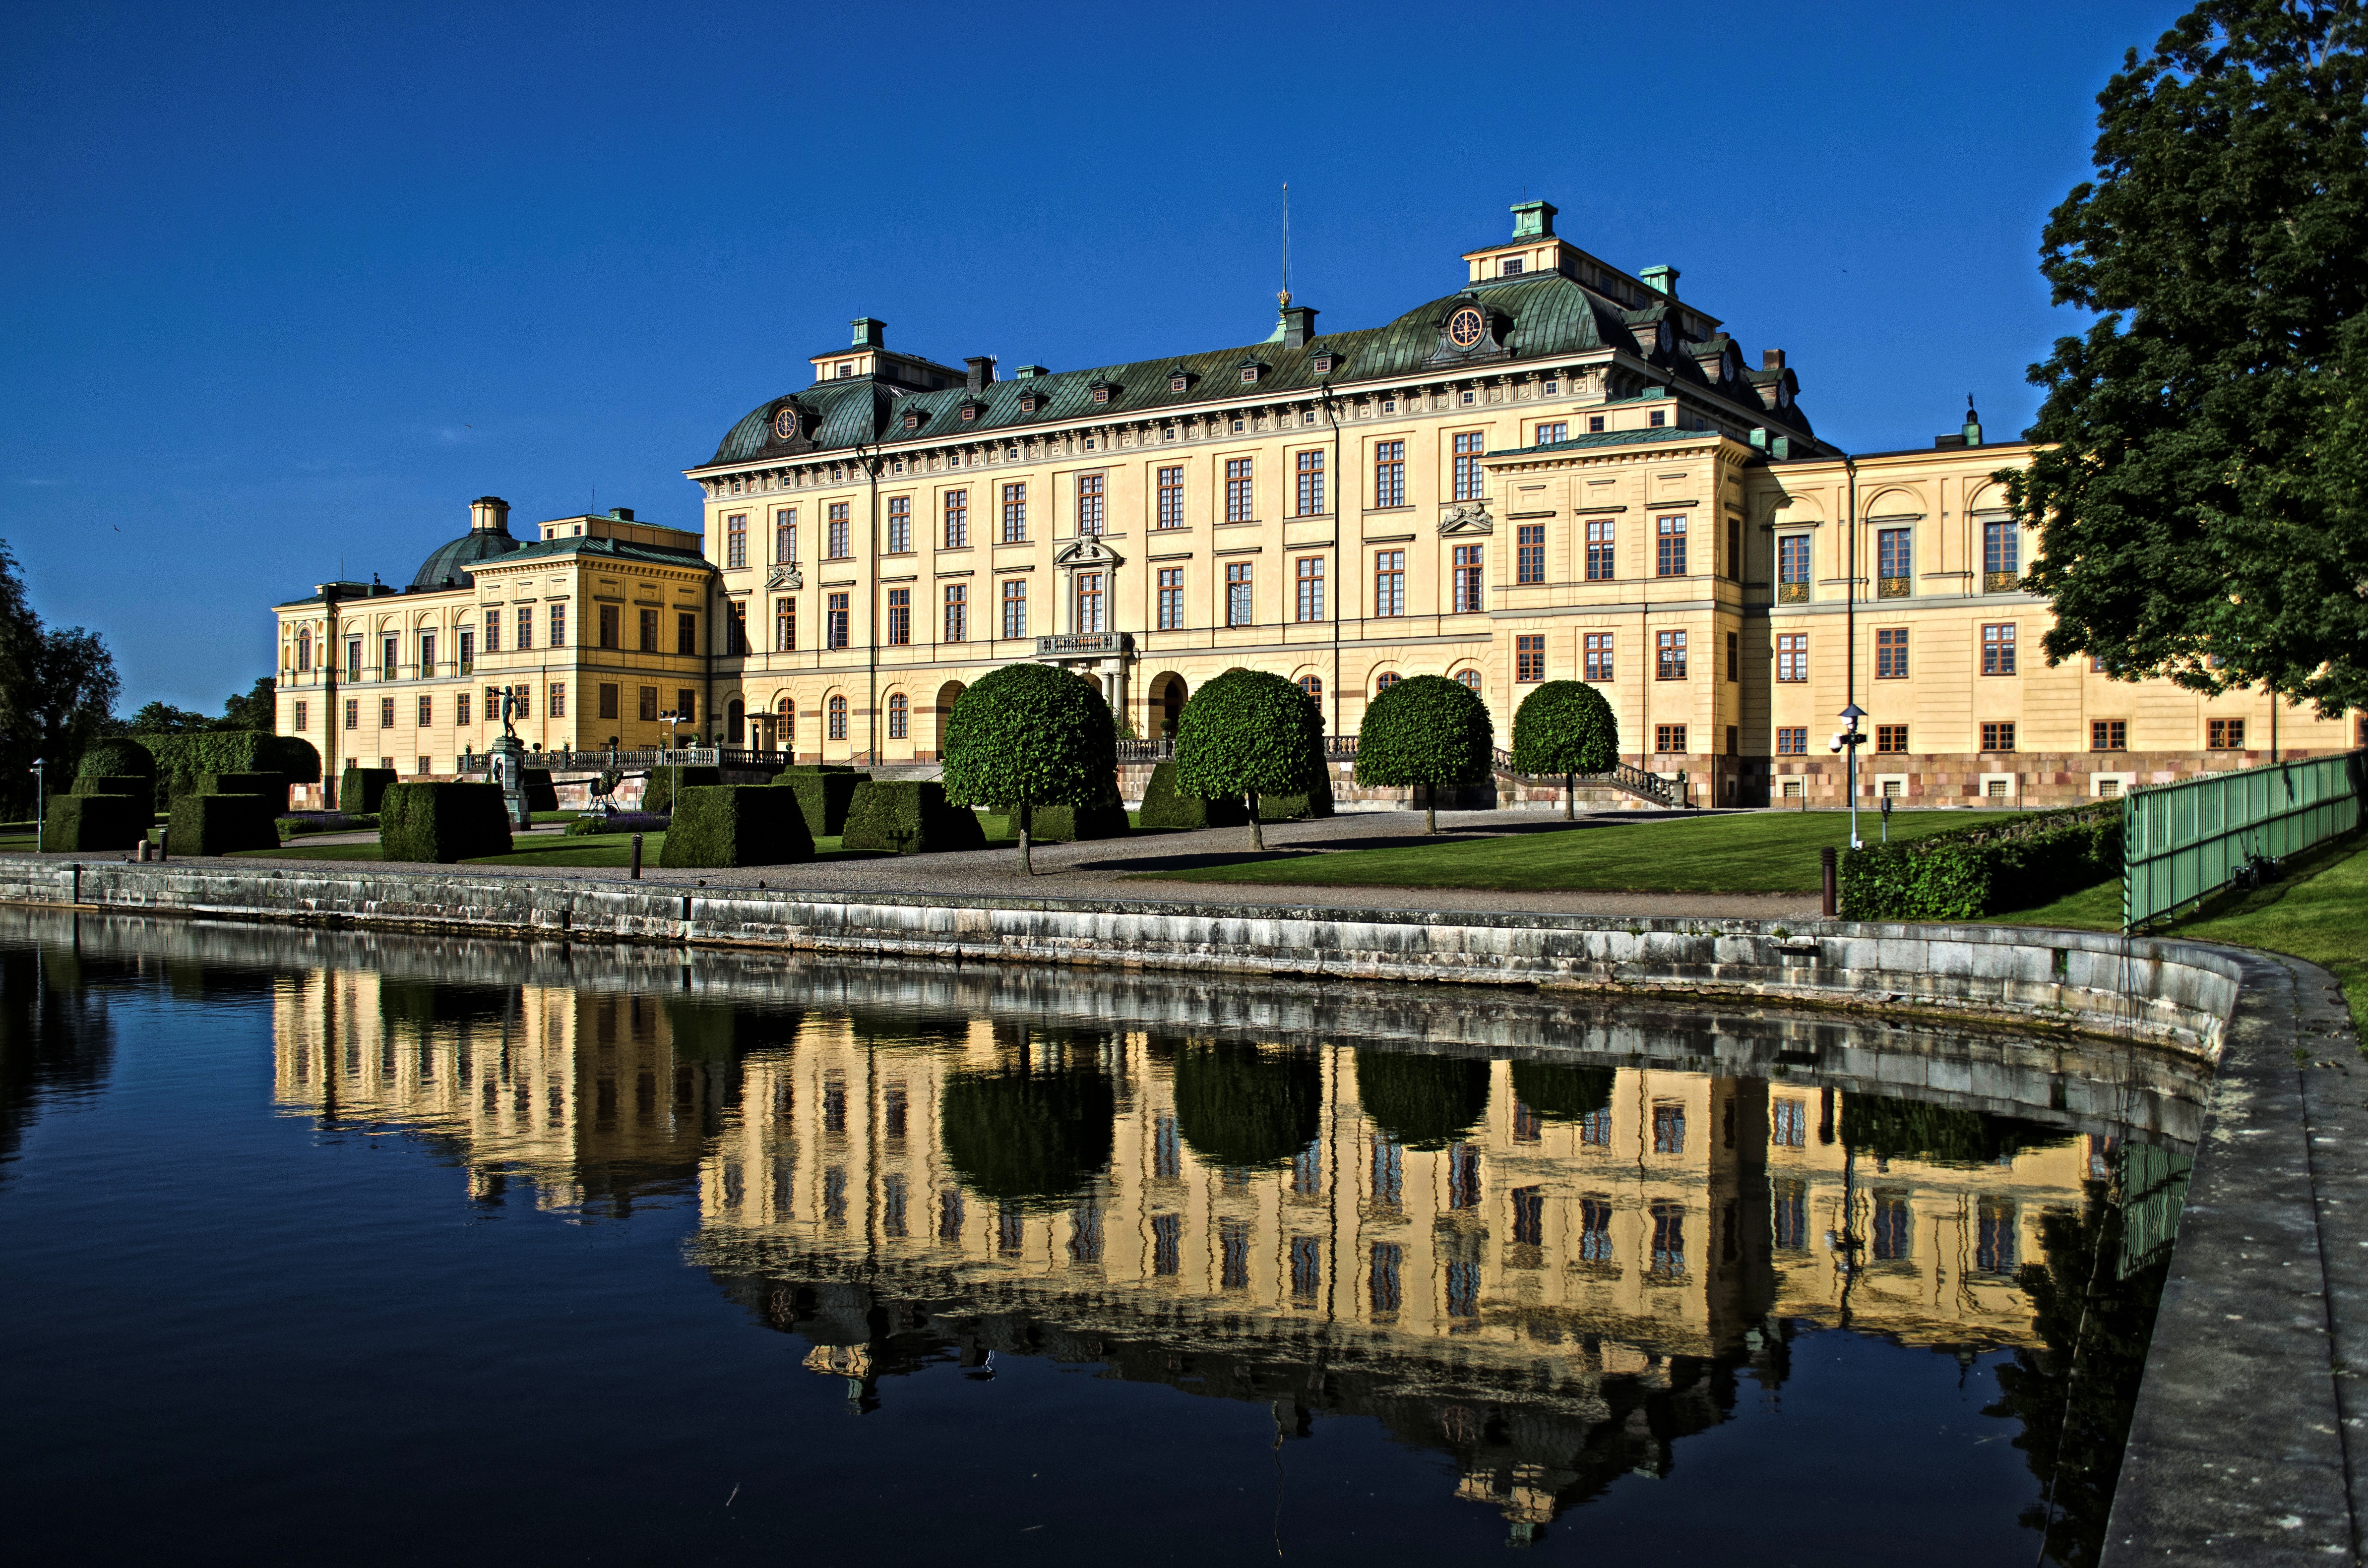
town, chateau, palace, river, cityscape, reflection, castle, landmark, tourism, waterway, hdr, estate, drottningholm palace, royal residence, historic site